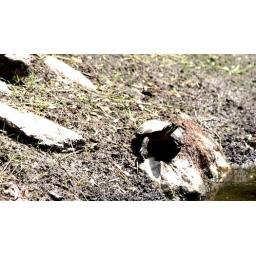
At least the little turtle is happy sunning himself on the rocks that used to be in the water.